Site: brandenburg
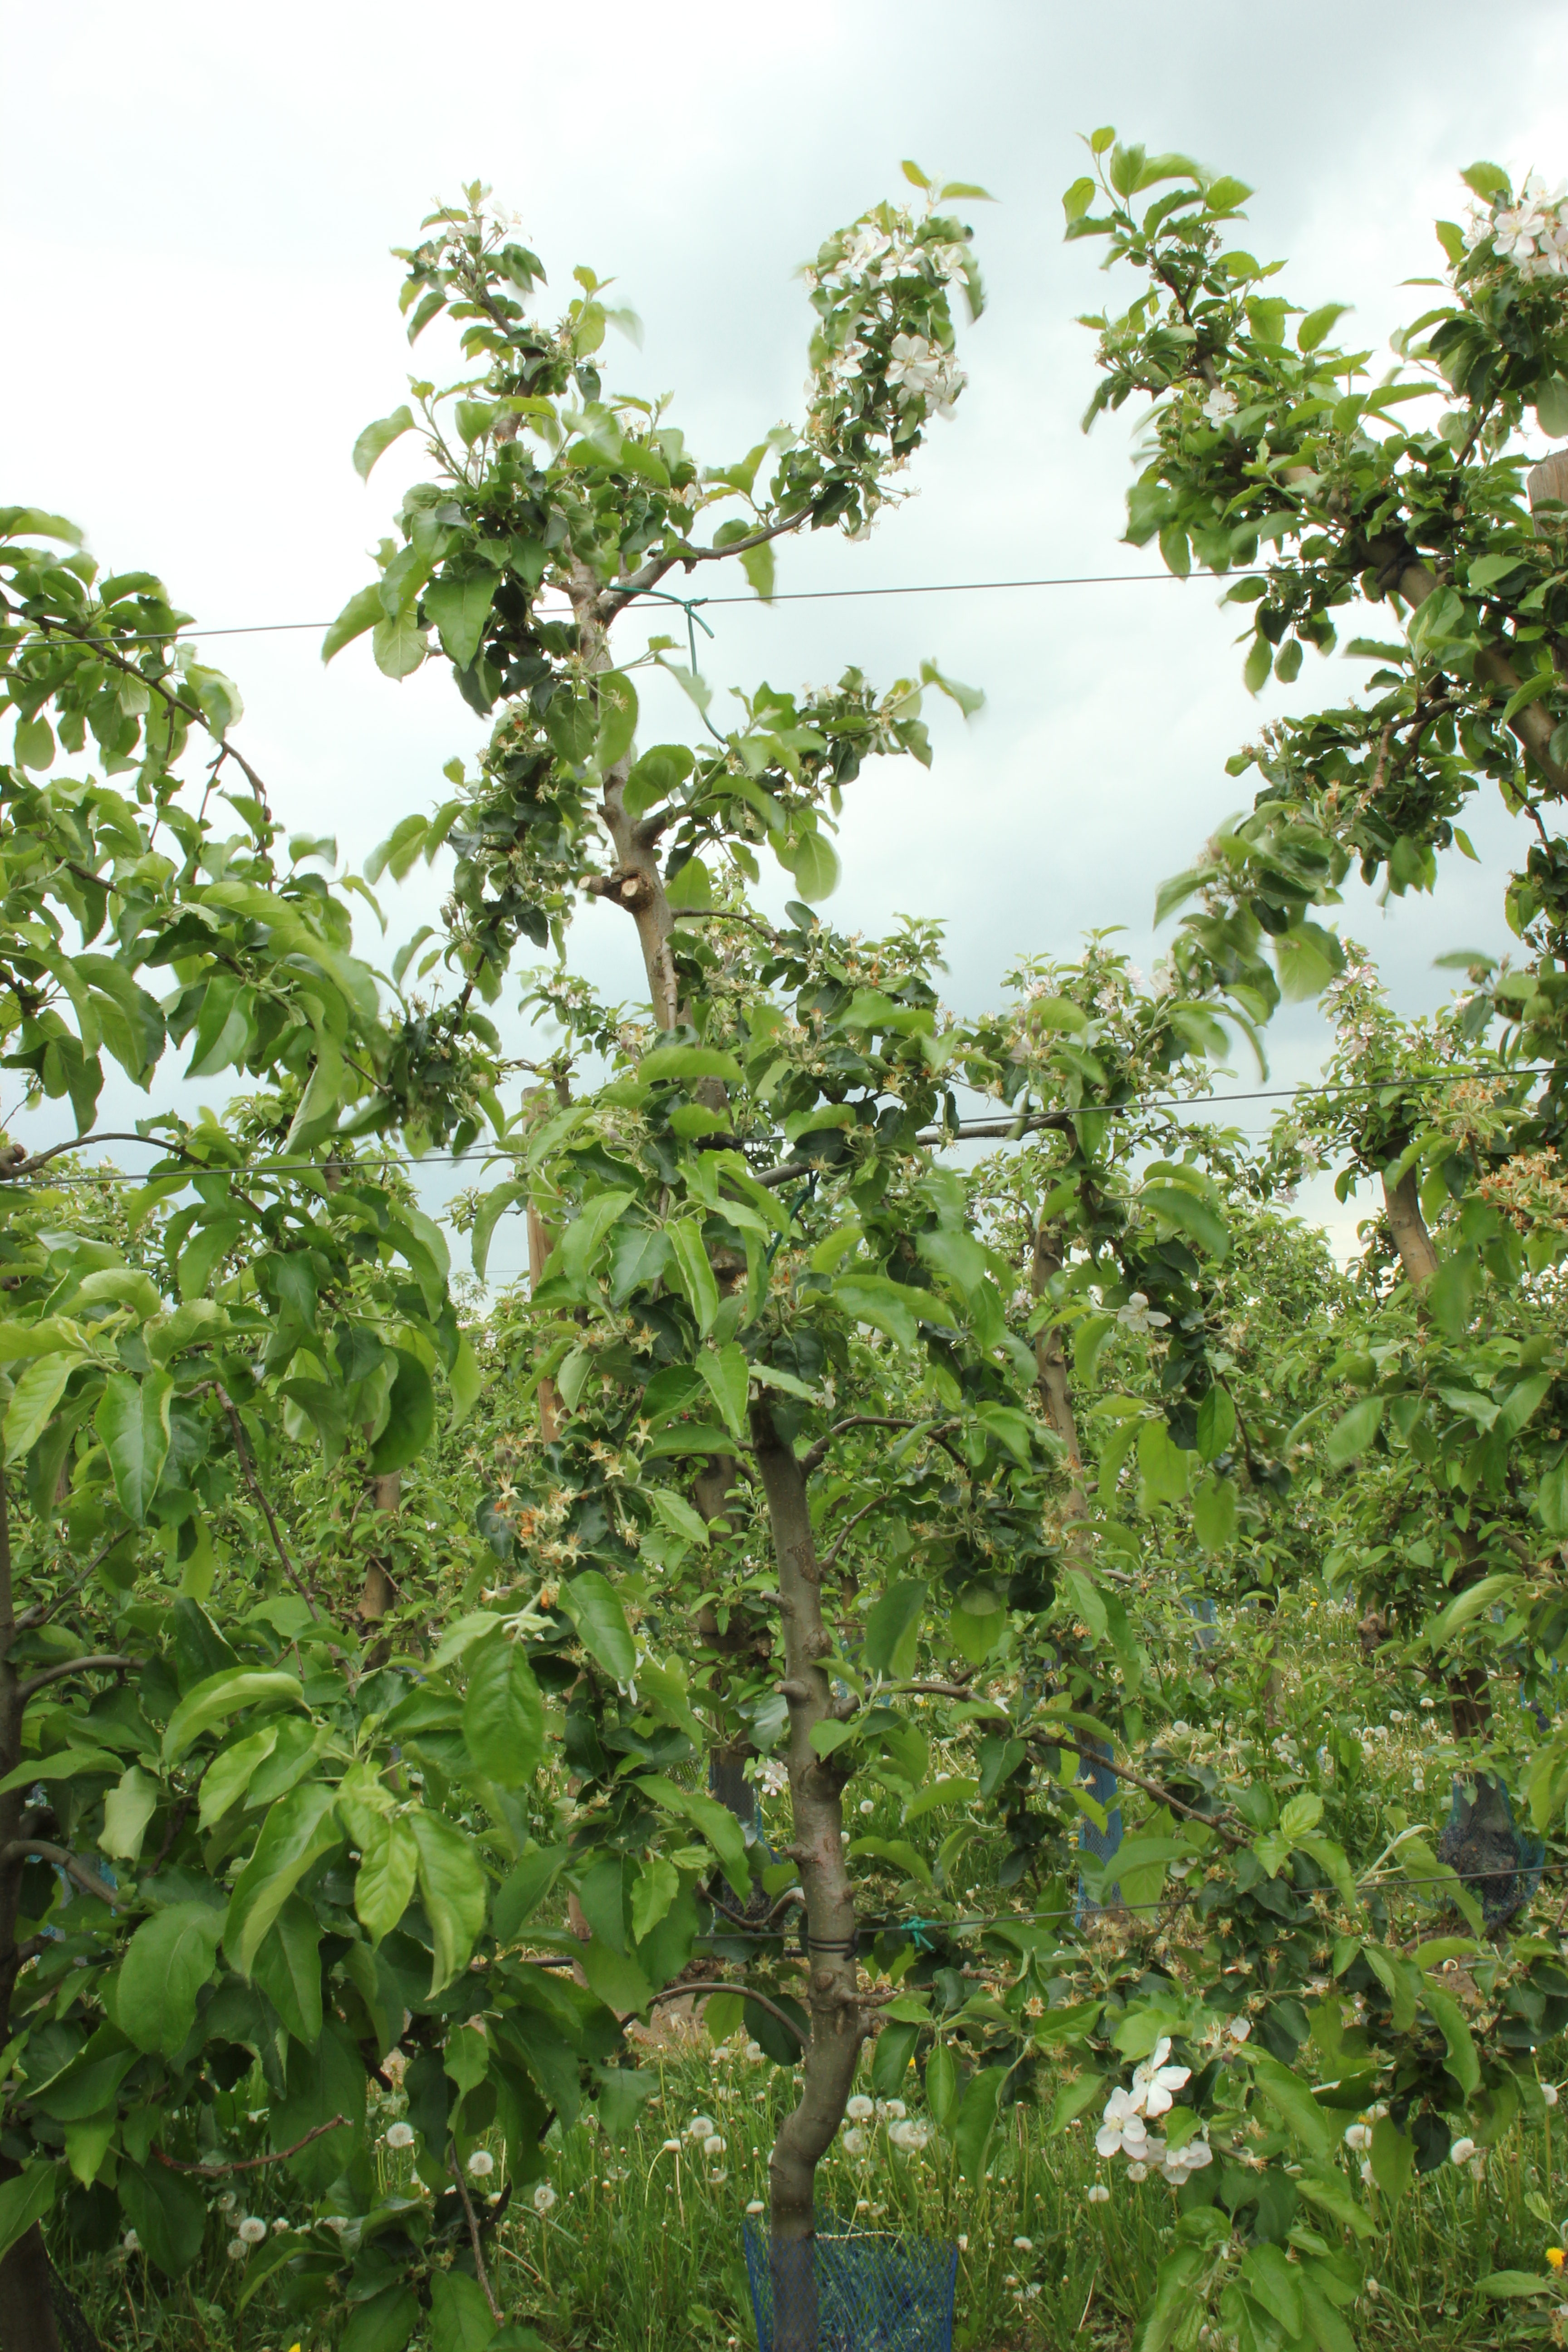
Growth stage (BBCH 67): Flowering